Kagoshima Prefectural Government Building

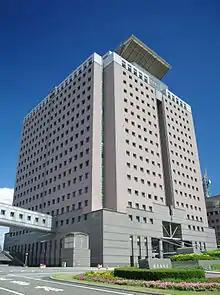
Kagoshima Prefectural Government Building

The is a skyscraper located in Kagoshima, Kagoshima Prefecture, Japan. Construction of the 93-metre, 18-storey skyscraper was finished in 1996.